Richard Lee (engineer)

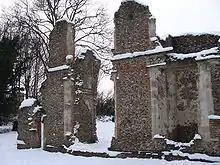
Ruins of Lee's house at Sopwell Priory

Between 1536 and 1542 Lee was surveyor of works at Calais as the successor of William Lilgrave. He may have been a master mason, and his promotion was due to Thomas Cromwell . In 1538 he returned to England to advise Thomas Wriothesley on the conversion of Titchfield Abbey. Following the dissolution of St Albans Abbey he himself purchased the grounds of the abbey (the abbey church itself was sold by King Edward VI to the people of St Albans in 1553), with Sopwell Priory and the rectorship of St Stephen's church (both of which were nearby). He tore down the priory and built a Tudor house on the site which he named Lee Hall. He also purchased the manor of Abbots Langley.